Slave labor on United States military installations 1799–1863

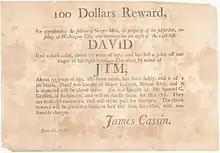
$100.00 reward poster for David "Davy" Davis and Jim issued by James Cassin June 1809, Both men were employed at the Washington Navy Yard as blacksmith stikers. Slaveholder, James Cassin was employed by the Department of the Navy, as an auditor and his brother Captain John Cassin a senior naval officer, at Washington Navy Yard. Photo, NARA

To accommodate local slaveholders Pensacola Navy Yard hospital provided emergency medical care to enslaved laborers. In 1838, Dr. Solomon Sharp USN, a slaveholder himself, took the unusual step of raising his objections to the free medical treatment provided enslaved navy yard workers and appealed directly to the Secretary of the Navy Mahlon Dickerson. Dickerson replied on 2 June 1838 "it is not deemed expedient to change the practice which prevails at the Navy Yard Pensacola..." In addition to medical, the navy yard protected slaveholders from loss of their property, e.g.in 1838 navy yard endorsed three slaveholders claims for remuneration in the accidental death caused by drowning of enslaved employees